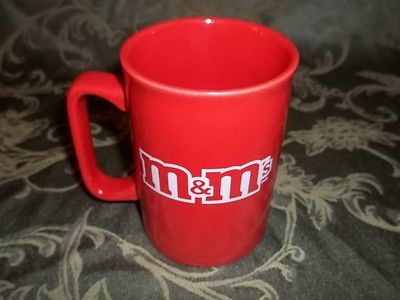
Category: mug